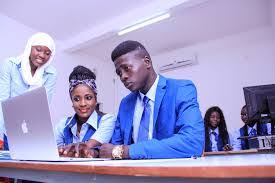
Waaw nataal bii de gis naa ci ñaari jigéen ak benn ku góor, gisaat naa ci ginnaaw tamit kenn ku góor ak kenn ku jigéen ñu yor jumtukaay yooyu ñuy wax ordinateur.